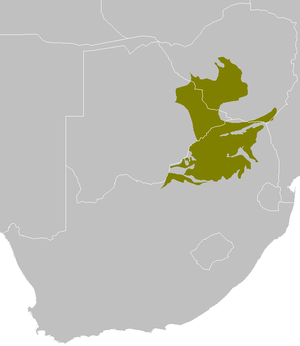
Le bushveld est une écorégion subtropicale boisée d'Afrique australe, nommée d'après le terme veld. Elle inclut la majeure partie de la province du Limpopo et une petite partie de la province du Nord-Ouest en Afrique du Sud, le district central et le district du Nord-Est du Botswana, ainsi que la province du Matabeleland méridional et une partie de la province du Matabeleland septentrional au Zimbabwe.
L'Afrique du Sud occupe toute la partie australe de l'Afrique. Son littoral couvre plus de 2 850 km allant de la frontière désertique avec la Namibie sur l'Océan Atlantique à l'ouest, jusqu'à la frontière avec le Mozambique sur l'Océan Indien au nord-est. La zone côtière inférieure est étroite sur une grande partie de cette surface, cédant la place à un escarpement montagneux qui sépare la côte du plateau élevé. À certains endroits, notamment dans la province du KwaZulu-Natal, à l'est, une plus longue distance sépare la côte de l'escarpement. Bien que la majeure partie du pays soit classée comme semi-aride, le climat et la topographie varient considérablement.